Combined Task Force 150

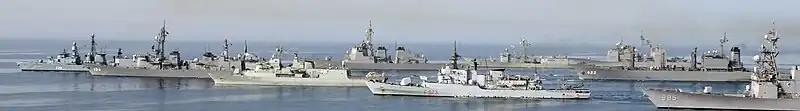
Ships of the multinational fleet Combined Task Force-150

The United States Coast Guard cutter , working with the British aircraft carrier and destroyer in the Gulf of Aden, intercepted a hijacked vessel at around noon on 17 March. The interception was ordered after Commander, U.S. Naval Forces Central Command (COMUSNAVCENT) received telephone reports from the International Maritime Bureau's Piracy Reporting Center in Kuala Lumpur, Malaysia, concerning the hijacking of the Thai-flagged fishing boat "Sirichai Nava 12" by three Somalis on the evening of 16 March, as well as a fax indicating that the hijackers demanded U.S. $800,000 in ransom for the vessel's crew.